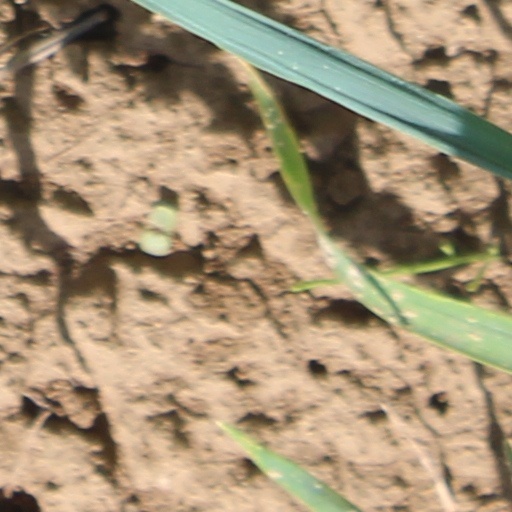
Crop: wheat